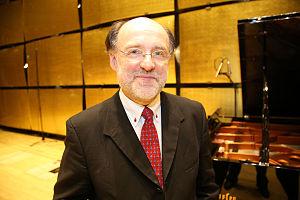
Walter Kobéra est un chef d'orchestre autrichien.